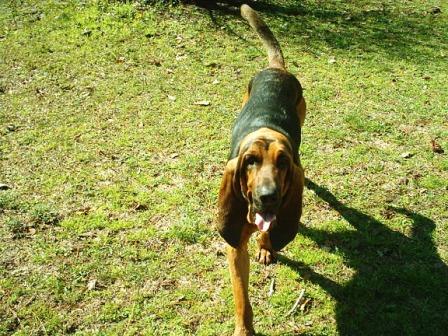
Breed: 225-n000062-black_and_tan_coonhound